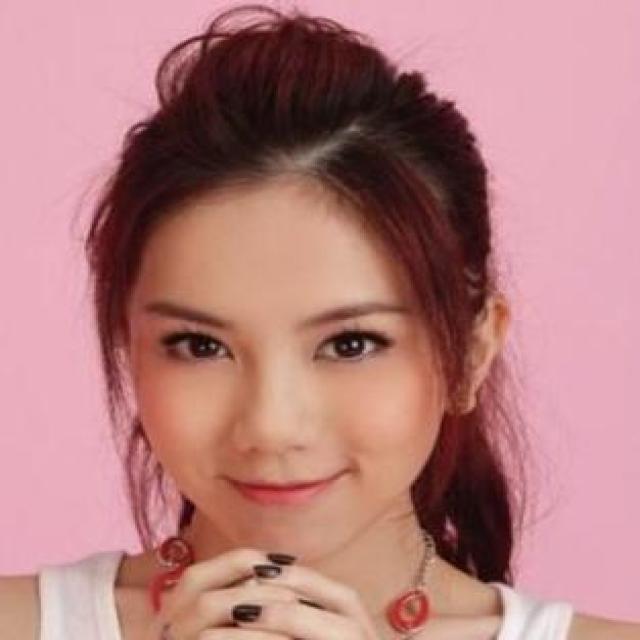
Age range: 21-44